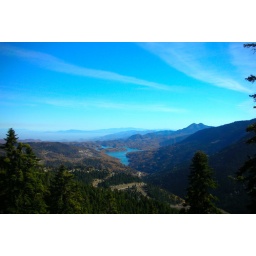
The tableland that Plastira's lake located ! View from a monastery that is digged in the mountain ! South Pindus !